Malayisation

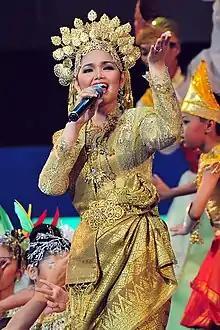
Siti Nurhaliza, the most prominent Malay pop star of her era, performing in full traditional Malay costume. She is credited with having introduced and popularised the Malay traditional pop culture throughout the Malay world.

The Malay Peninsula, now an important part of Malaysia, has been the stronghold of Malay sultanates for centuries. As the entire peninsula was consolidated under Melaka's rule in the 15th century, it became the core of the Malay world since then, thus earning its name "Tanah Melayu" ("Malay land") in Malay language. The traditional institutions of sultanates in the peninsula survived the colonisation, and were incorporated into the blueprints of the modern state in 1948. Ultimately, Malay rulers remained at the highest hierarchical order of the society.